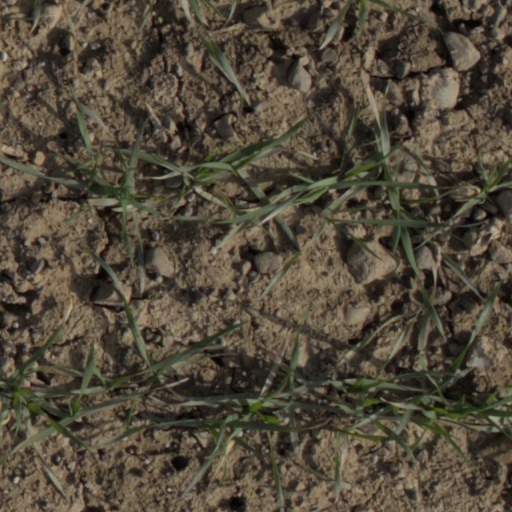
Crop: wheat